Arkady Rotenberg

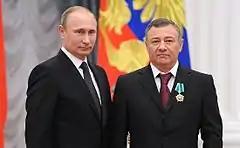
Vladimir Putin and Rotenberg during the awarding the Order of Friendship. Moscow, Kremlin. October 2012.

In 2005, Rotenberg married his second wife Natalia Rotenberg, who is about 30 years his junior. Their two children, Varvara and Arkady, live in the United Kingdom with Natalia. They divorced in 2015 in the U.K. While the financial details of the divorce are private, the agreement includes division of the use of a £35 million Surrey mansion and a £8 million apartment in London. The couple's lawyers obtained a secrecy order preventing media in the U.K. from reporting on the divorce. The order was overturned on appeal.